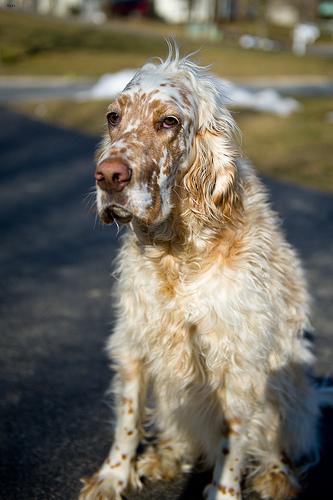
Breed: english setter